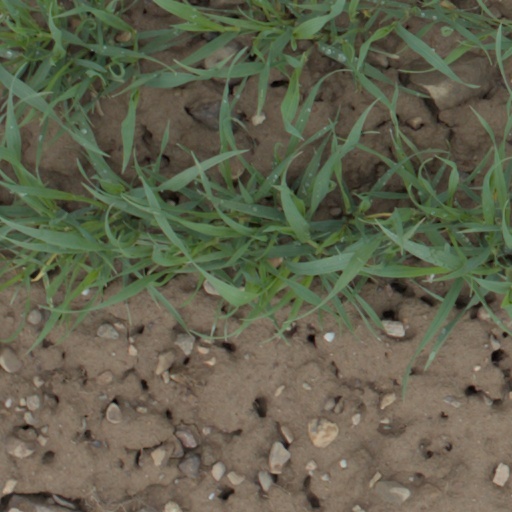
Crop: wheat